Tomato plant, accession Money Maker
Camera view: horizontal (90 deg, fisheye); turntable rotation: 120 degrees
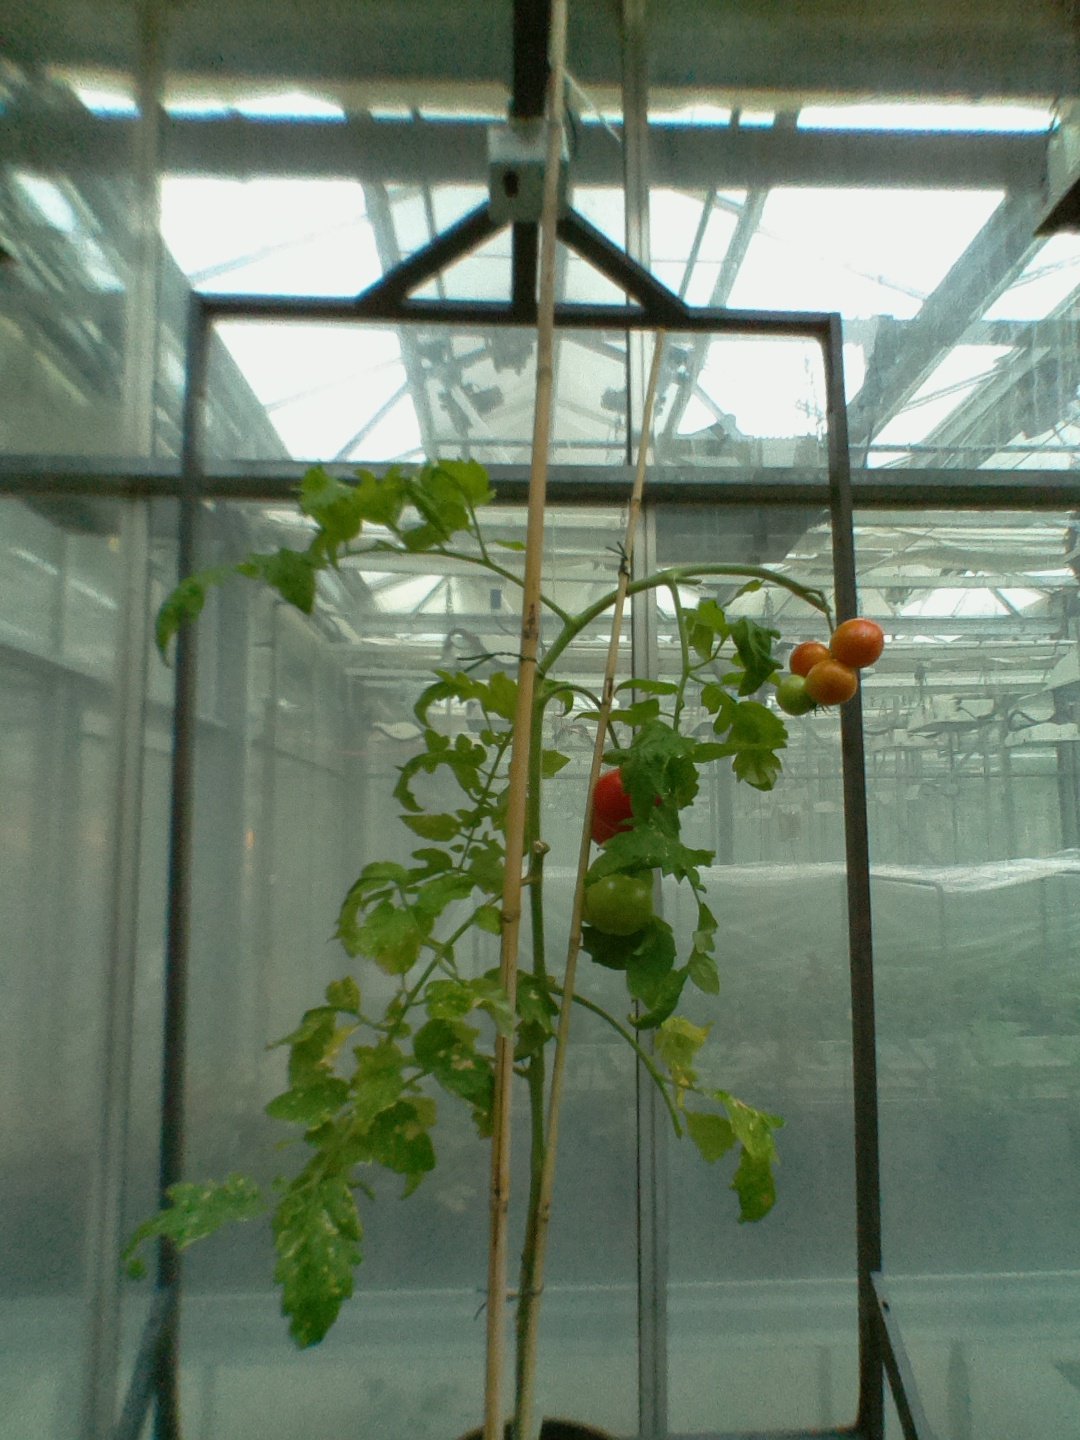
BBCH growth stage 87: 70%-80% of fruits show typical fully ripe color